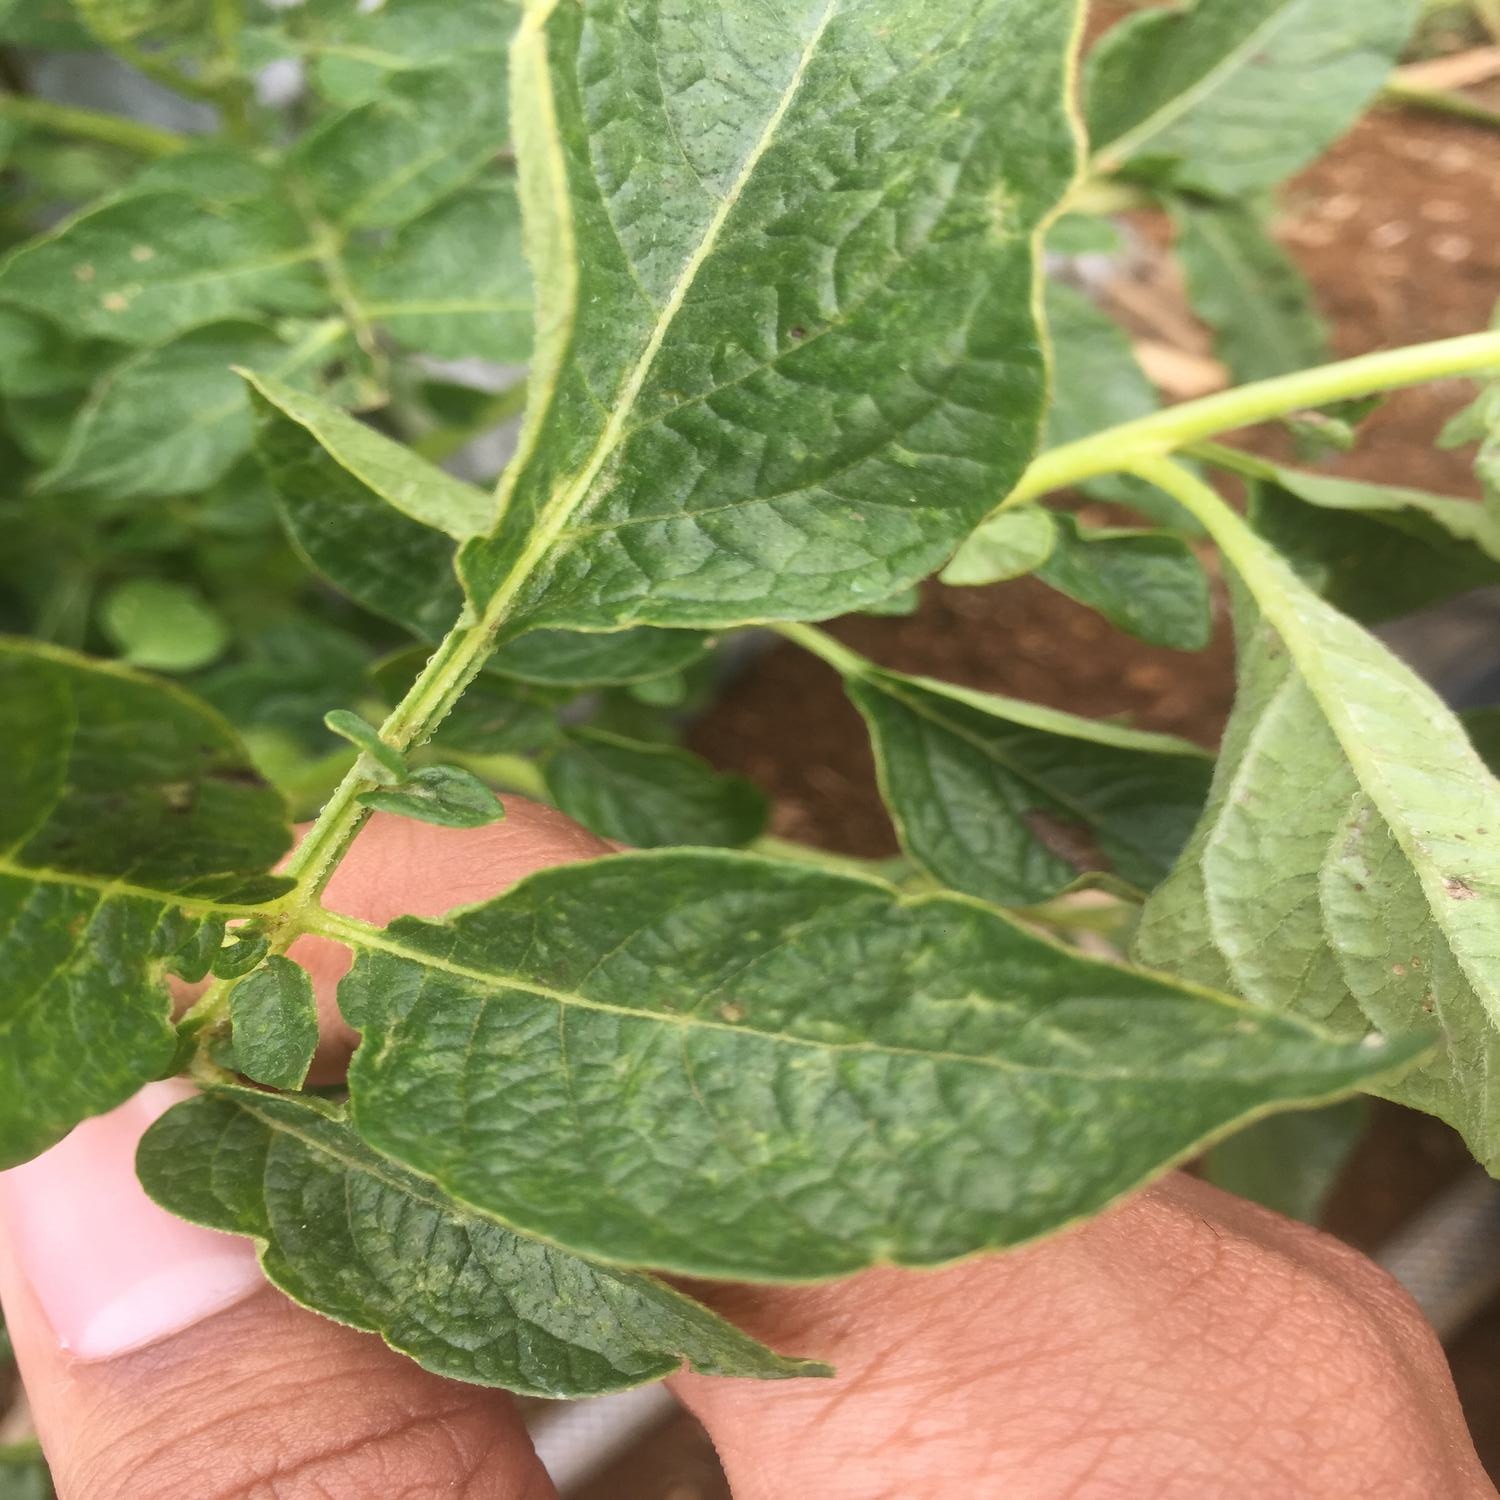
Etiqueta: Virus